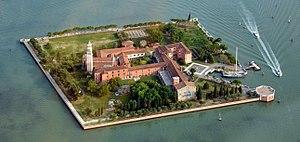
San Lazzaro degli Armeni est une île de la lagune de Venise. Elle est située à une centaine de mètres à l'ouest de l'île du Lido.